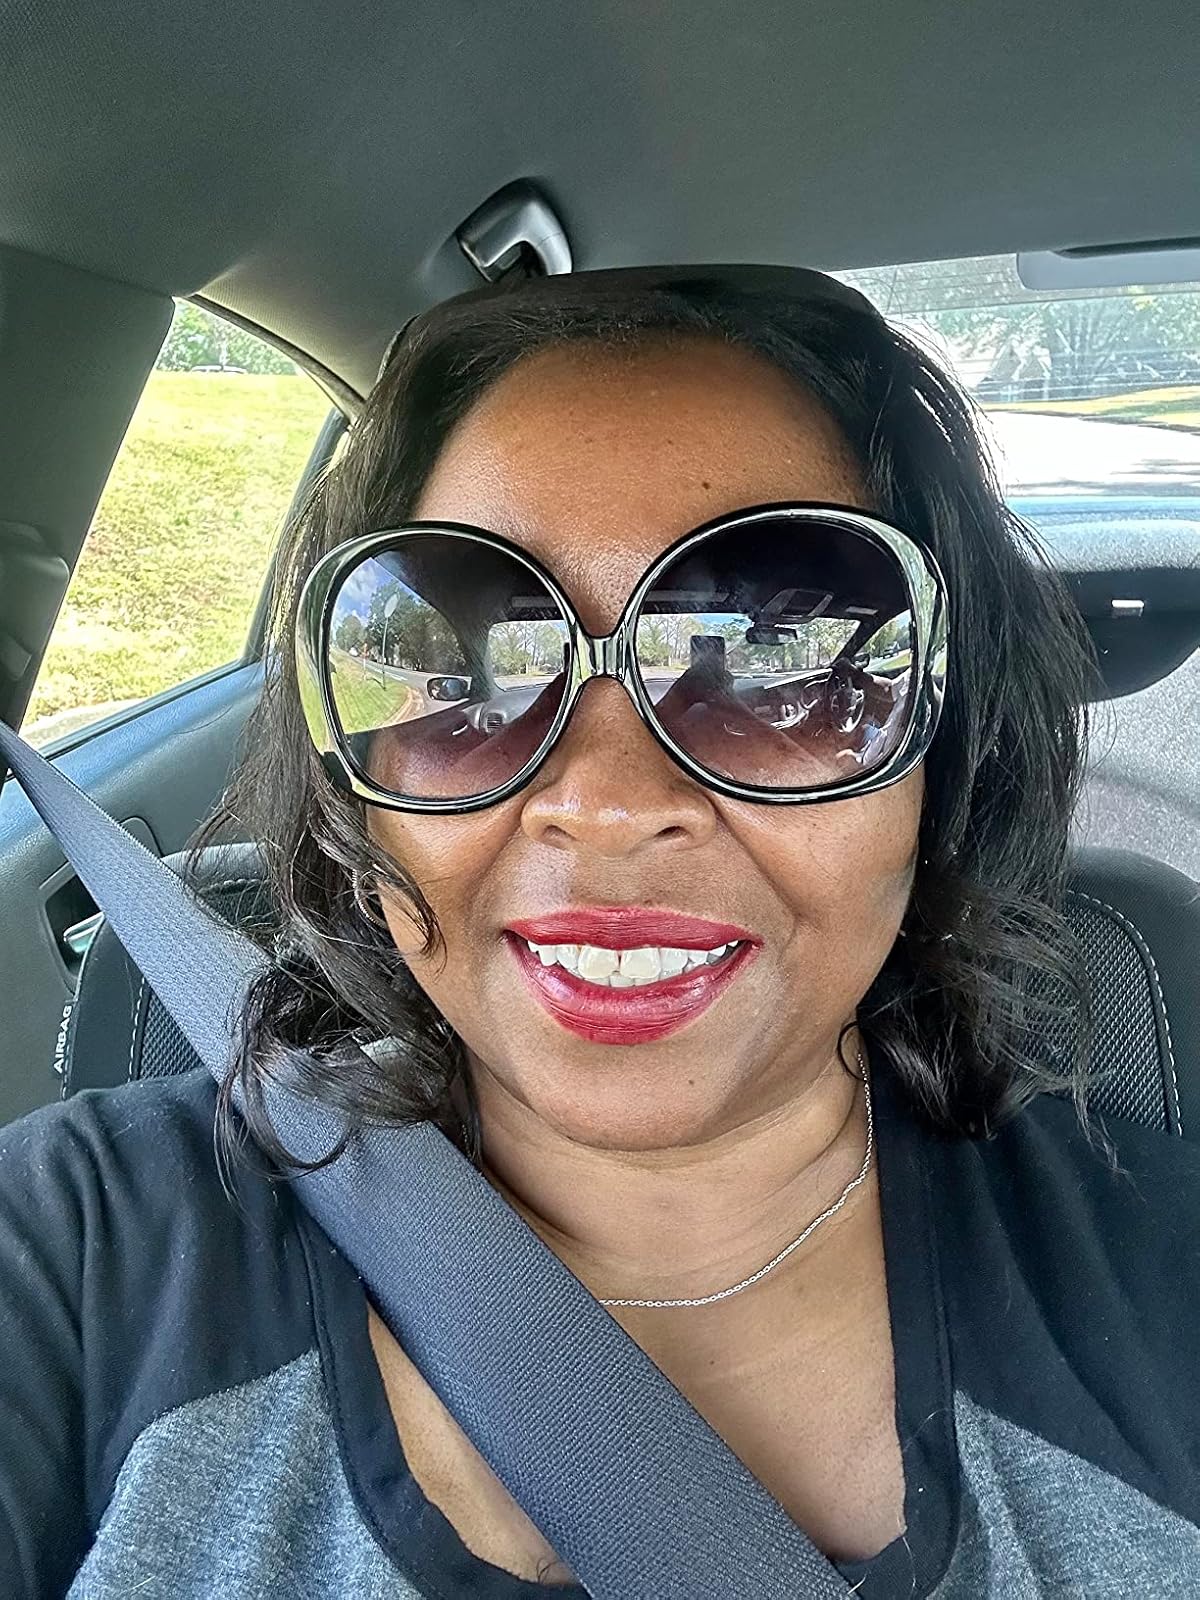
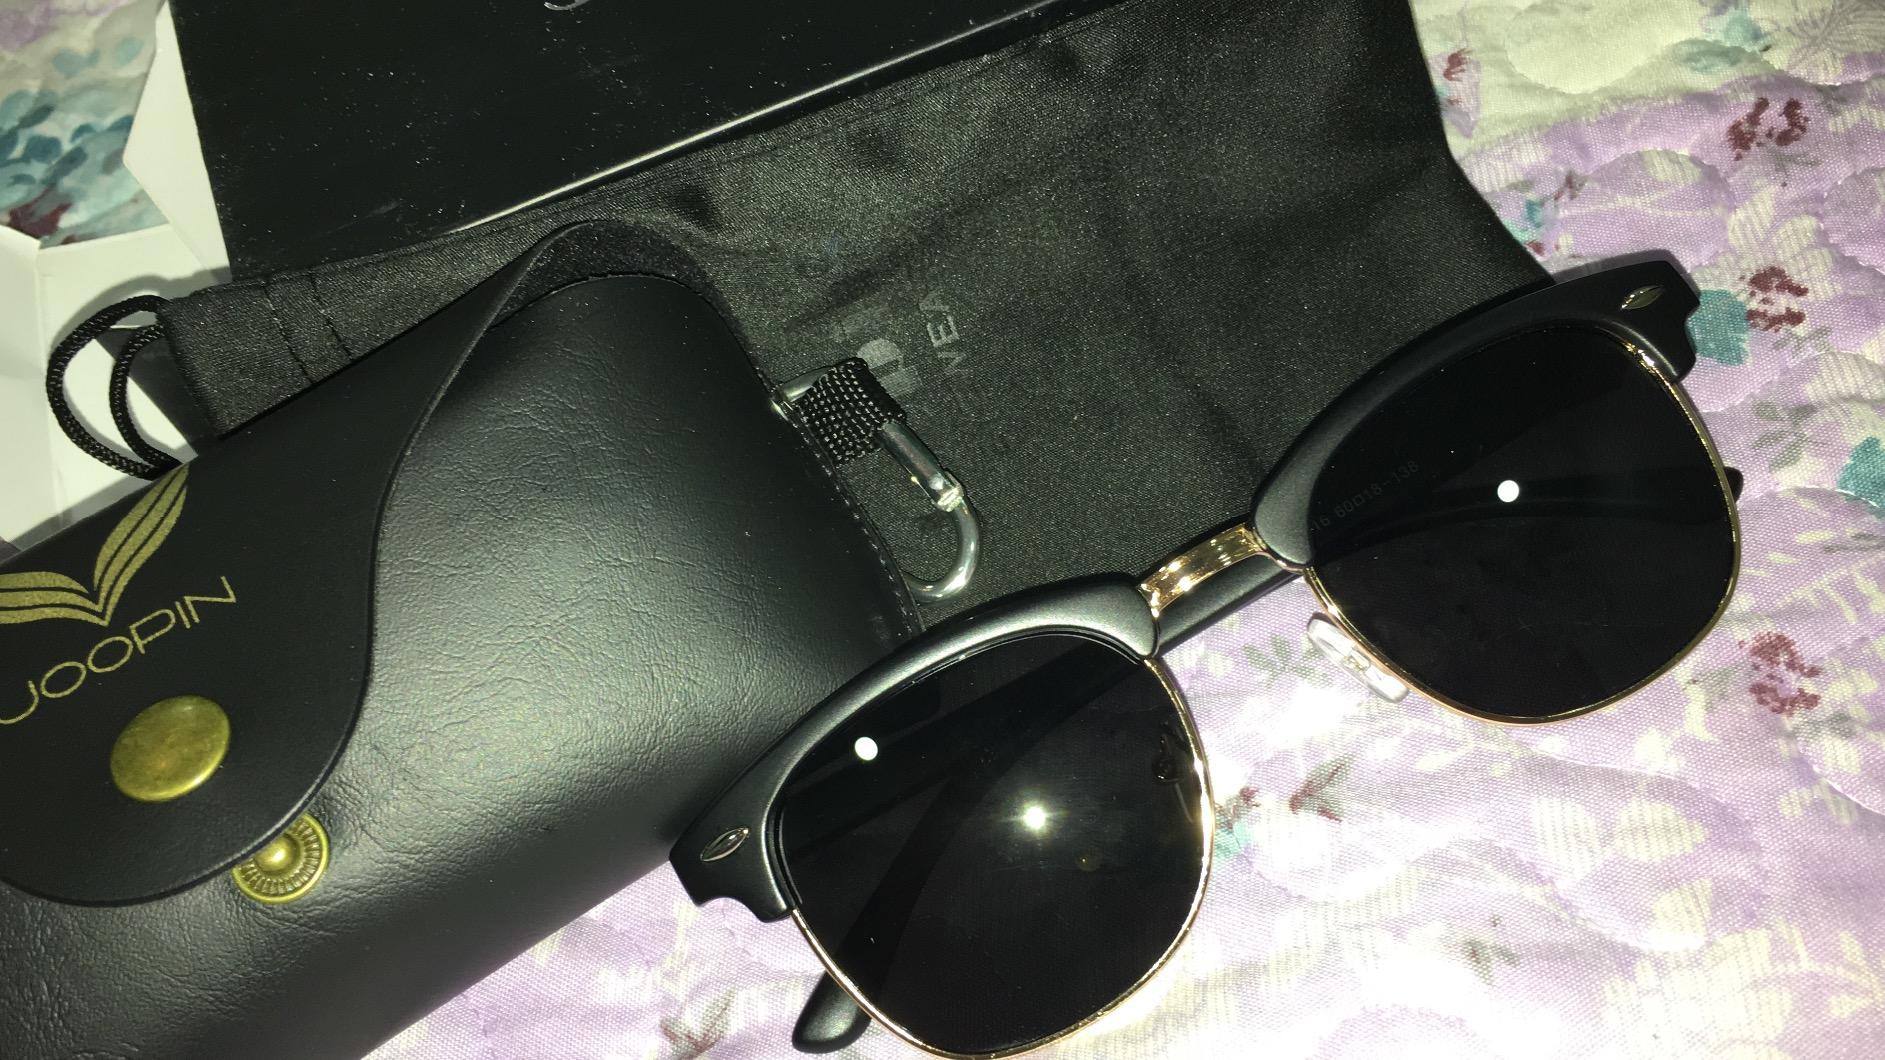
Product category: accessories_sunglasses
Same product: no